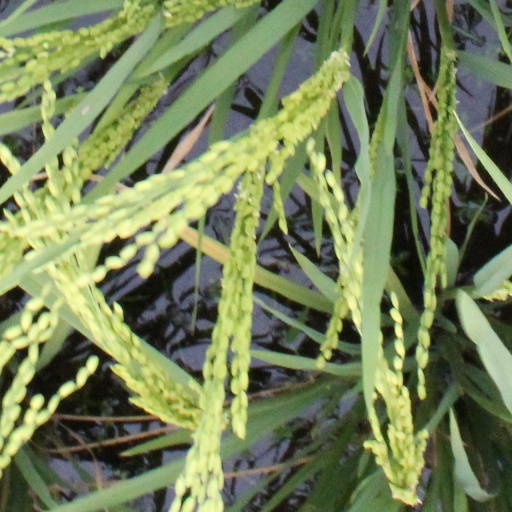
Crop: rice